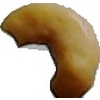
Label: caju_seed